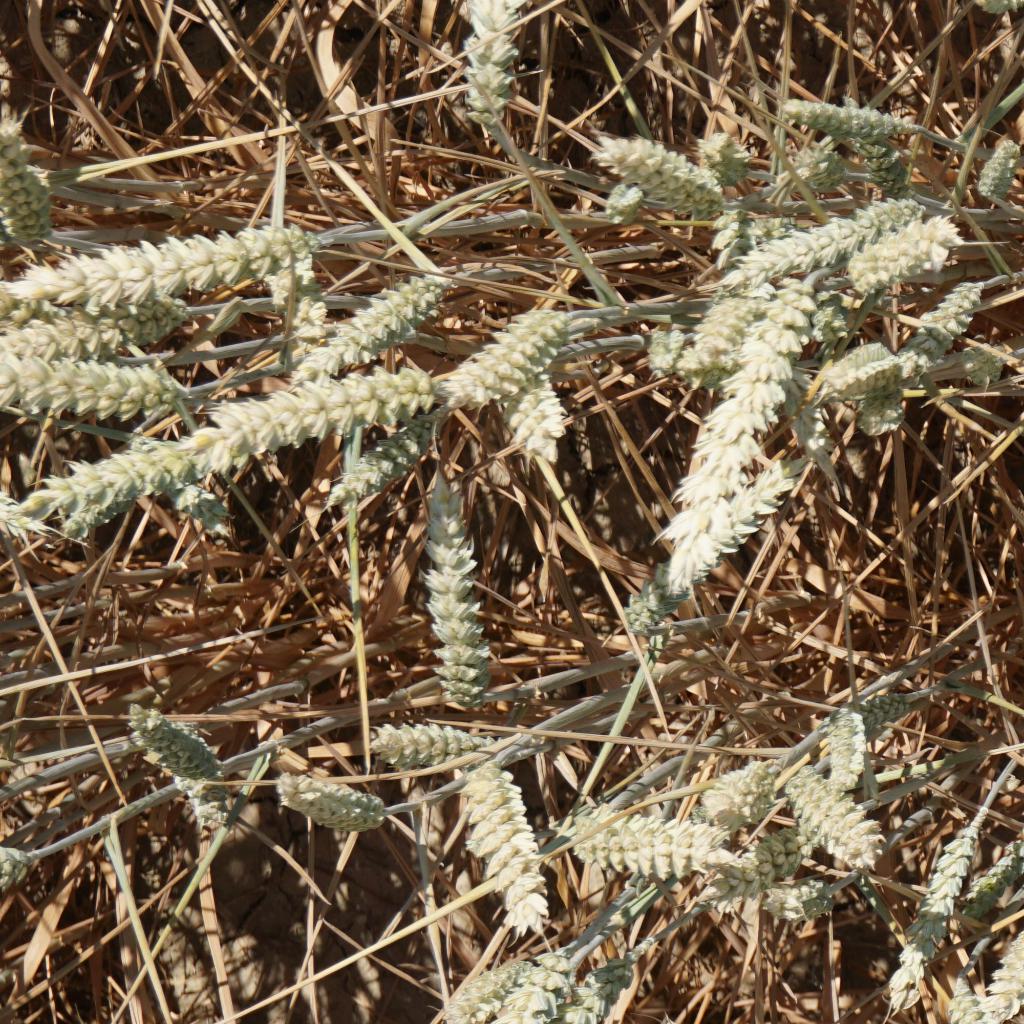
Country: France
Location: Gréoux
Wheat development stage: Filling - Ripening